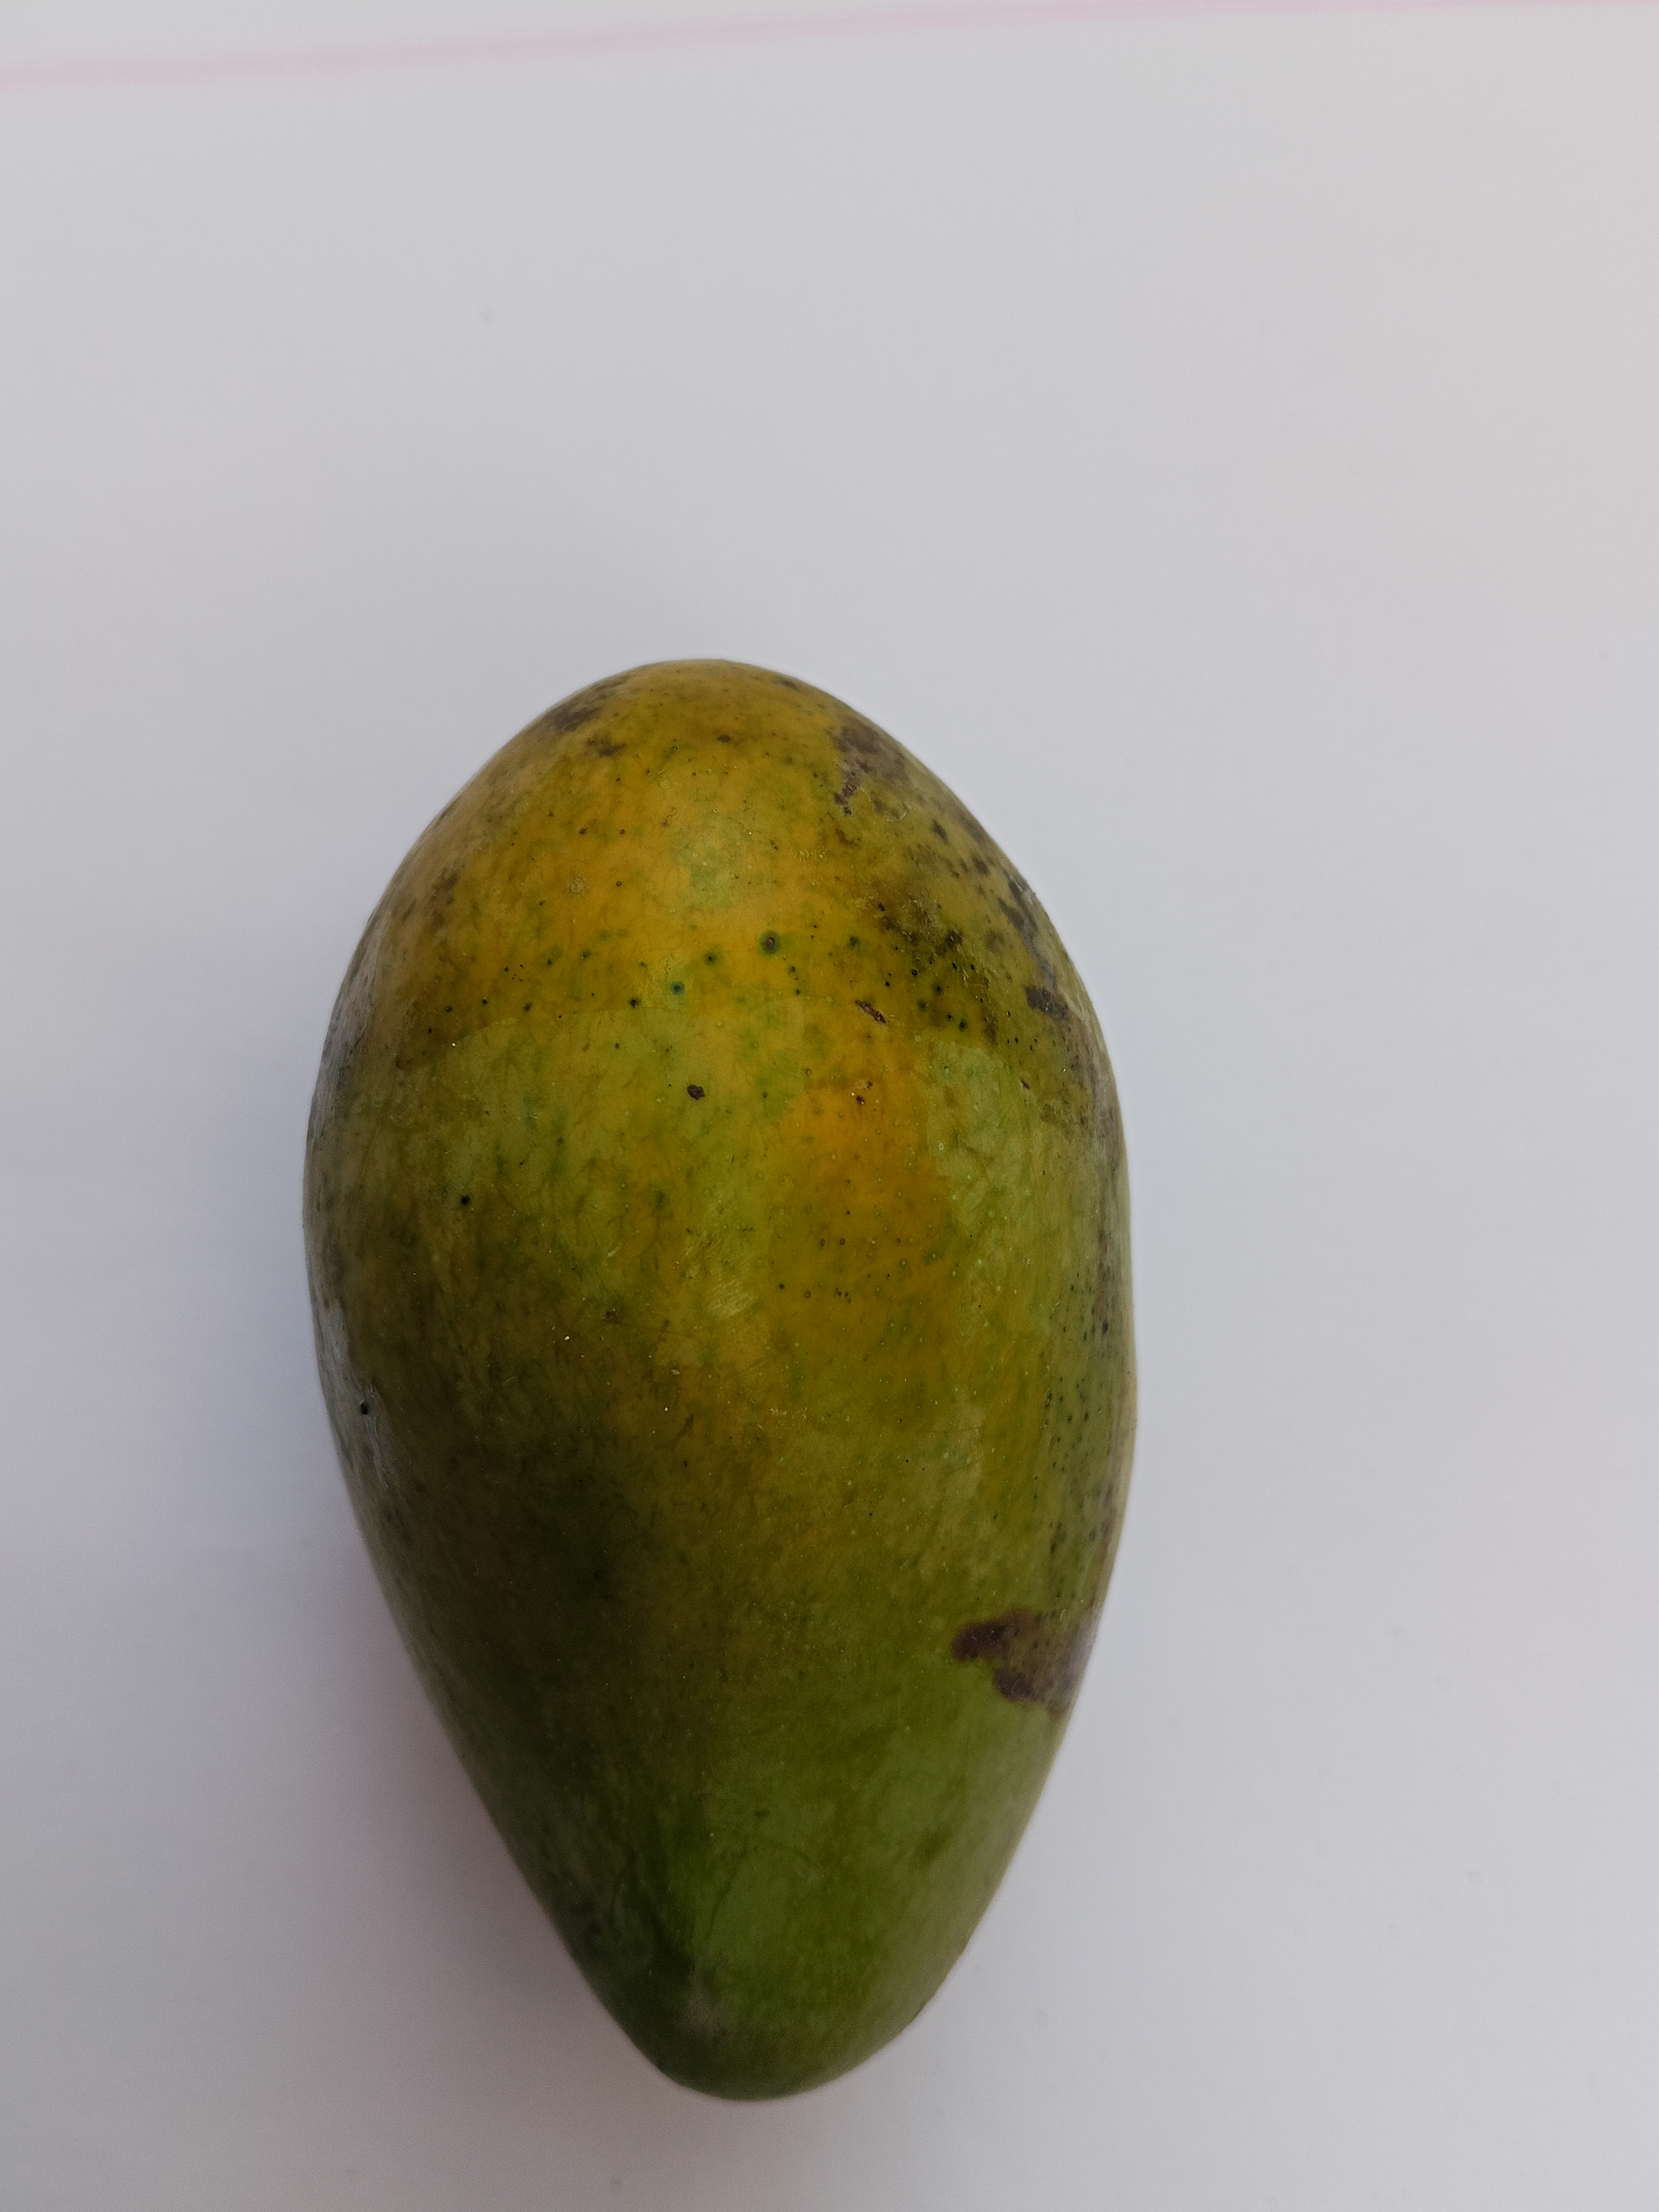
Mango variety: Amrapali